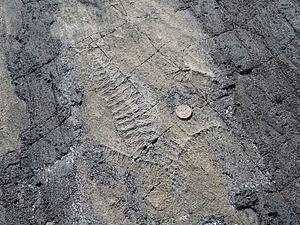
La réserve écologique de Mistaken Point est une réserve écologique de Terre-Neuve-et-Labrador au Canada située sur la péninsule d'Avalon. Ce site de 5,7 km² protège un site fossilifère de la faune de l'Édiacarien datant entre 575 et 560 millions d'années. Elle est inscrite au patrimoine mondial en 2016.
Les sites du patrimoine mondial établis par le comité du patrimoine mondial de l'organisation des Nations unies pour l'éducation, la science et la culture sont des lieux d'importance pour le patrimoine culturel ou naturel tel que décrit dans la Convention du patrimoine mondial de l'UNESCO, créé en 1972. La fédération du Canada a accepté la convention pour la protection du patrimoine mondial, culturel et naturel le 23 juillet 1976, rendant ses sites historiques admissibles à l'inscription. En 2019, le Canada compte 20 sites inscrits au patrimoine mondial, 9 culturels, 10 naturels et un mixte. L'État a également soumis 11 sites à la liste indicative, 4 culturels, 2 naturels et 5 mixtes.